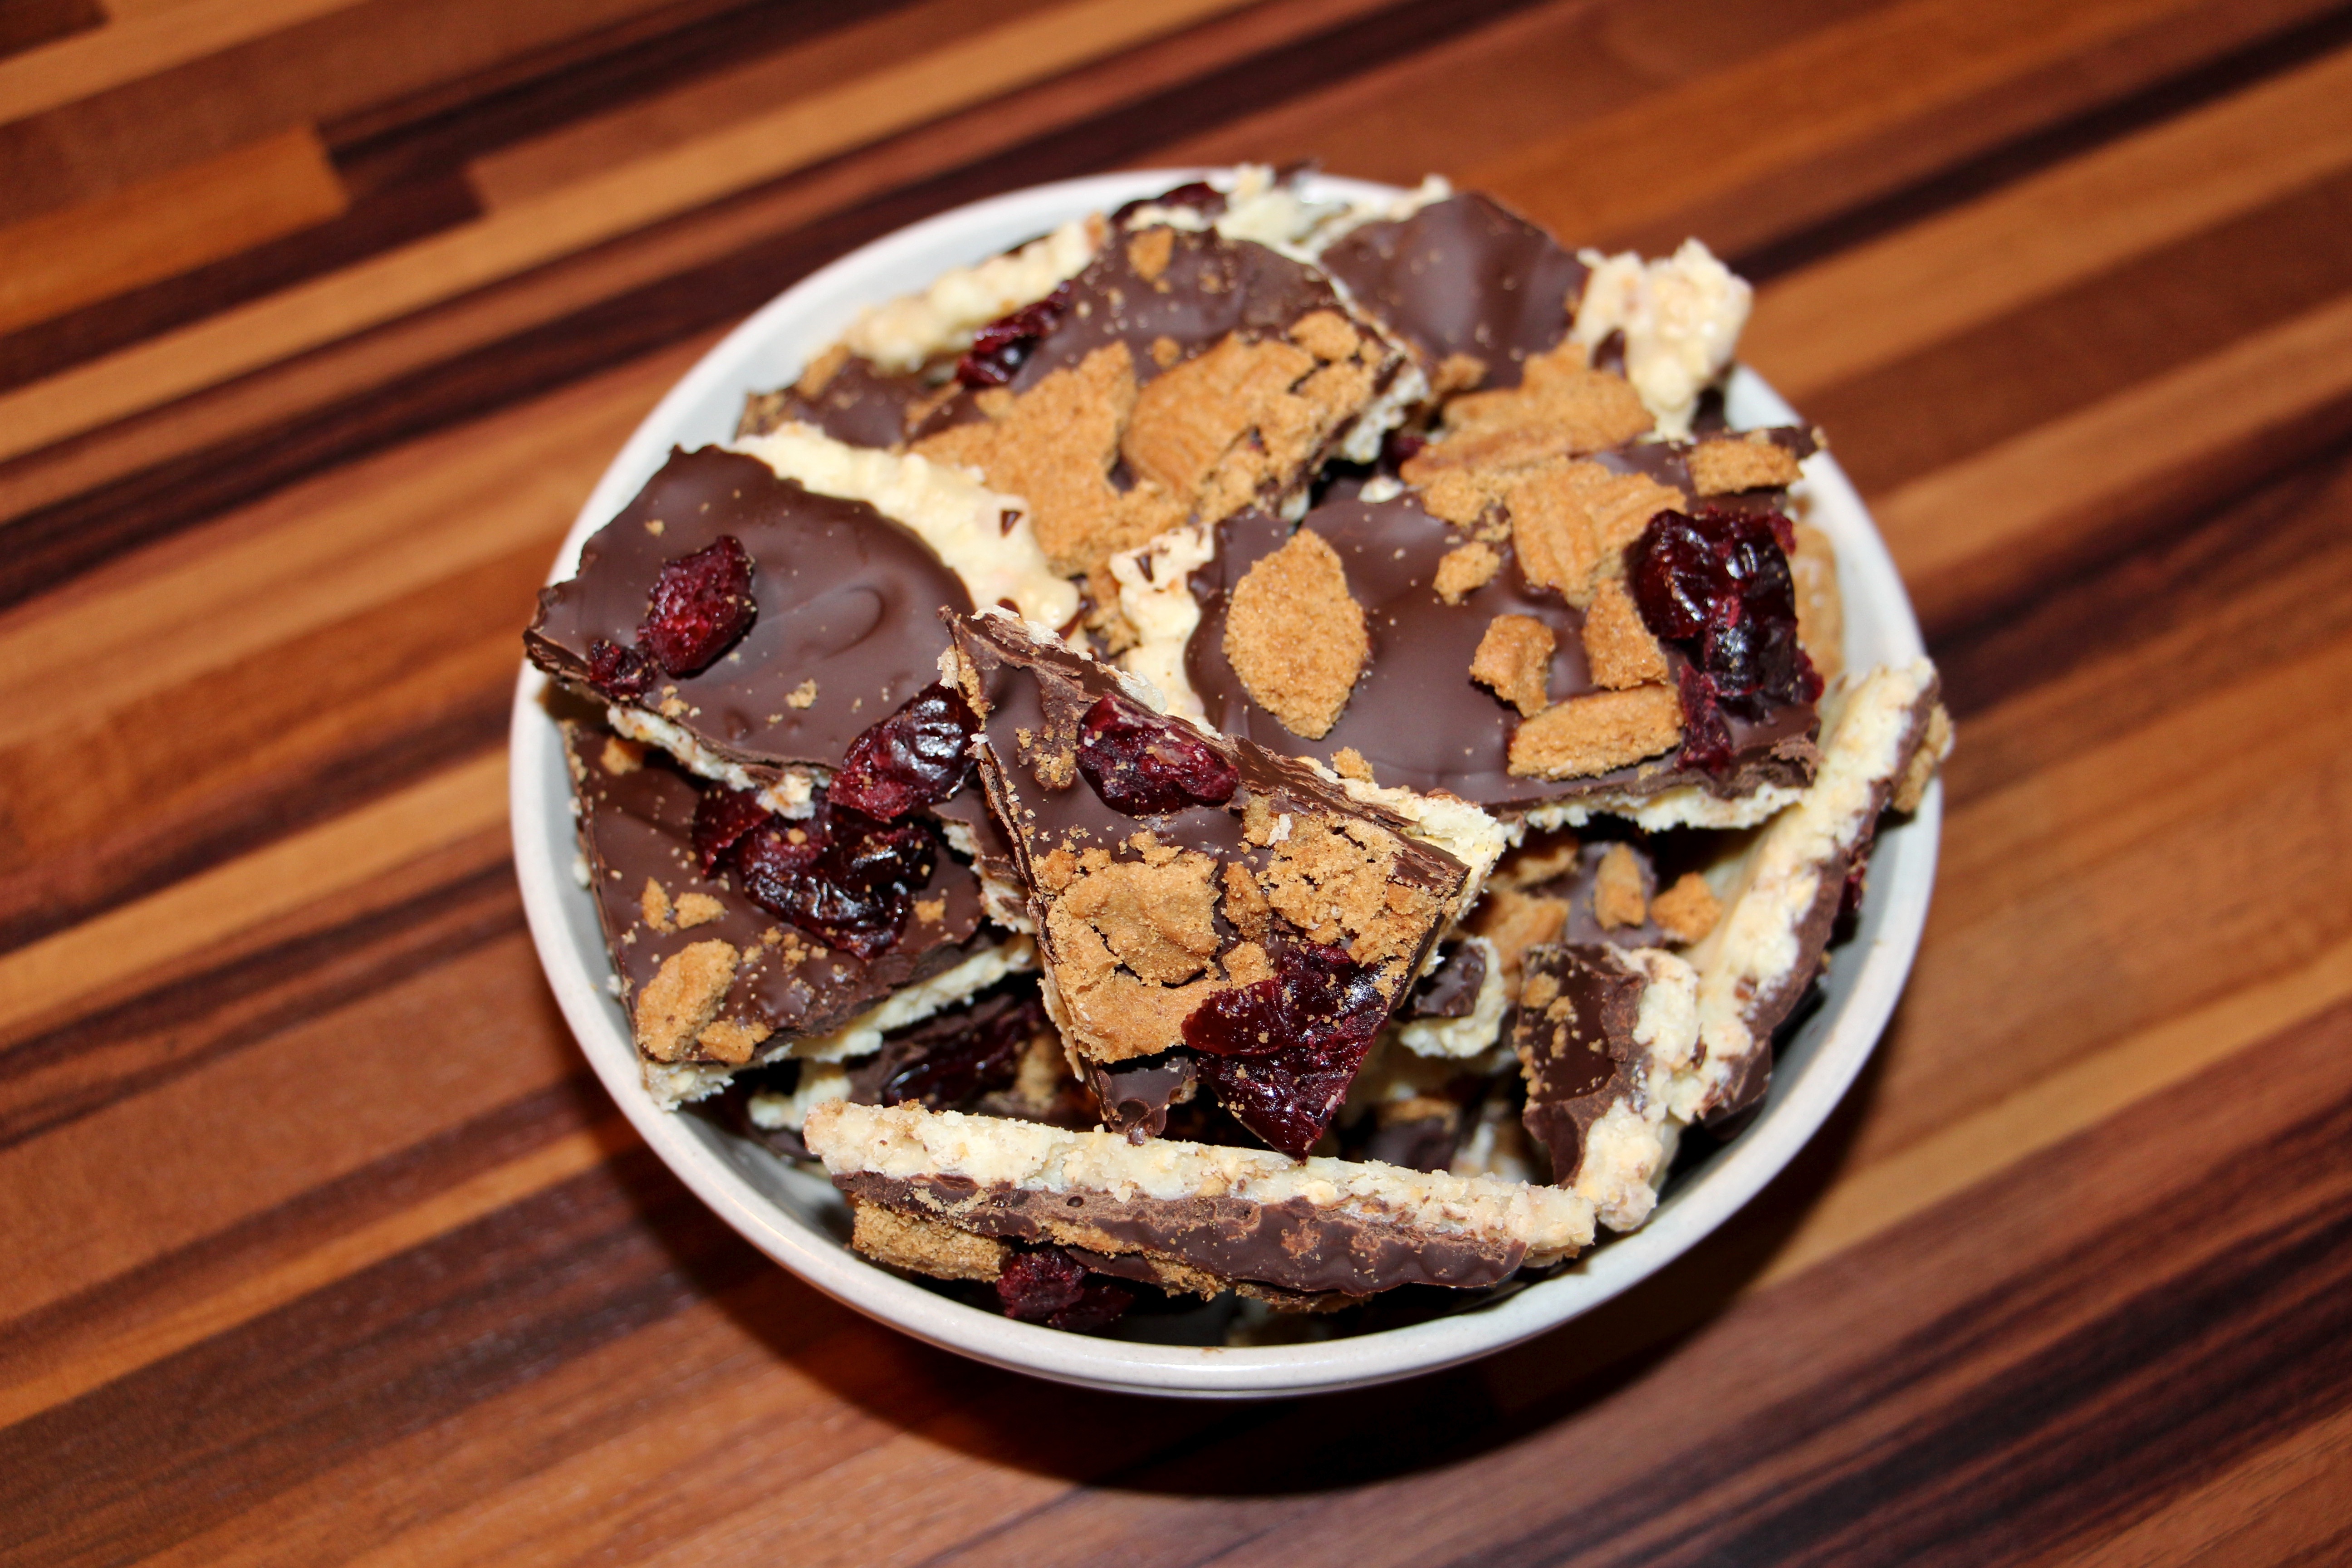
sweet, dish, meal, food, produce, breakfast, chocolate, baking, biscuit, ice cream, dessert, delicious, homemade, sweet dish, sugar, candy, sweetness, benefit from, confectionery, baked goods, flavor, nibble, chocolate bar, snack food, chocolate brownie